Hitachi A-train

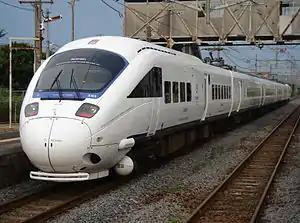
JR Kyushu 885 series "White Sonic" EMU

The Hitachi A-train is a family of rail rolling stock built and designed by Hitachi Rail using a common base and construction techniques. The stock is designed to facilitate a number of product life-cycle improvements including ease of manufacture, increased energy efficiency, and recyclability.